Biocultural diversity

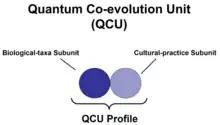
The "quantum coevolution unit" (QCU) was first proposed in 2009 by Kawika B. Winter and Will McClatchey as a unit of measure for coevolution between people and plants, but has applications for quantifying other forms of coevolution.

Cultural traditions are passed down through language, making language an important factor in the existence of biocultural diversity. There has been a decline in the number of languages globally. The Linguistic Diversity Index has recorded that between 1970 and 2005, the number of languages spoken globally has decreased by 20%. This decline has been especially observed in indigenous languages, with a 60% decline in the Americas, 30% in the Pacific, and 20% in Africa. Currently, there are 7,000 languages being spoken in the world. Half the population speaks only 25 of these languages, the top 5 in order being Mandarin, Spanish, English, Hindi, and Bengali. The remaining 6975 languages are divided between the other half of the population.